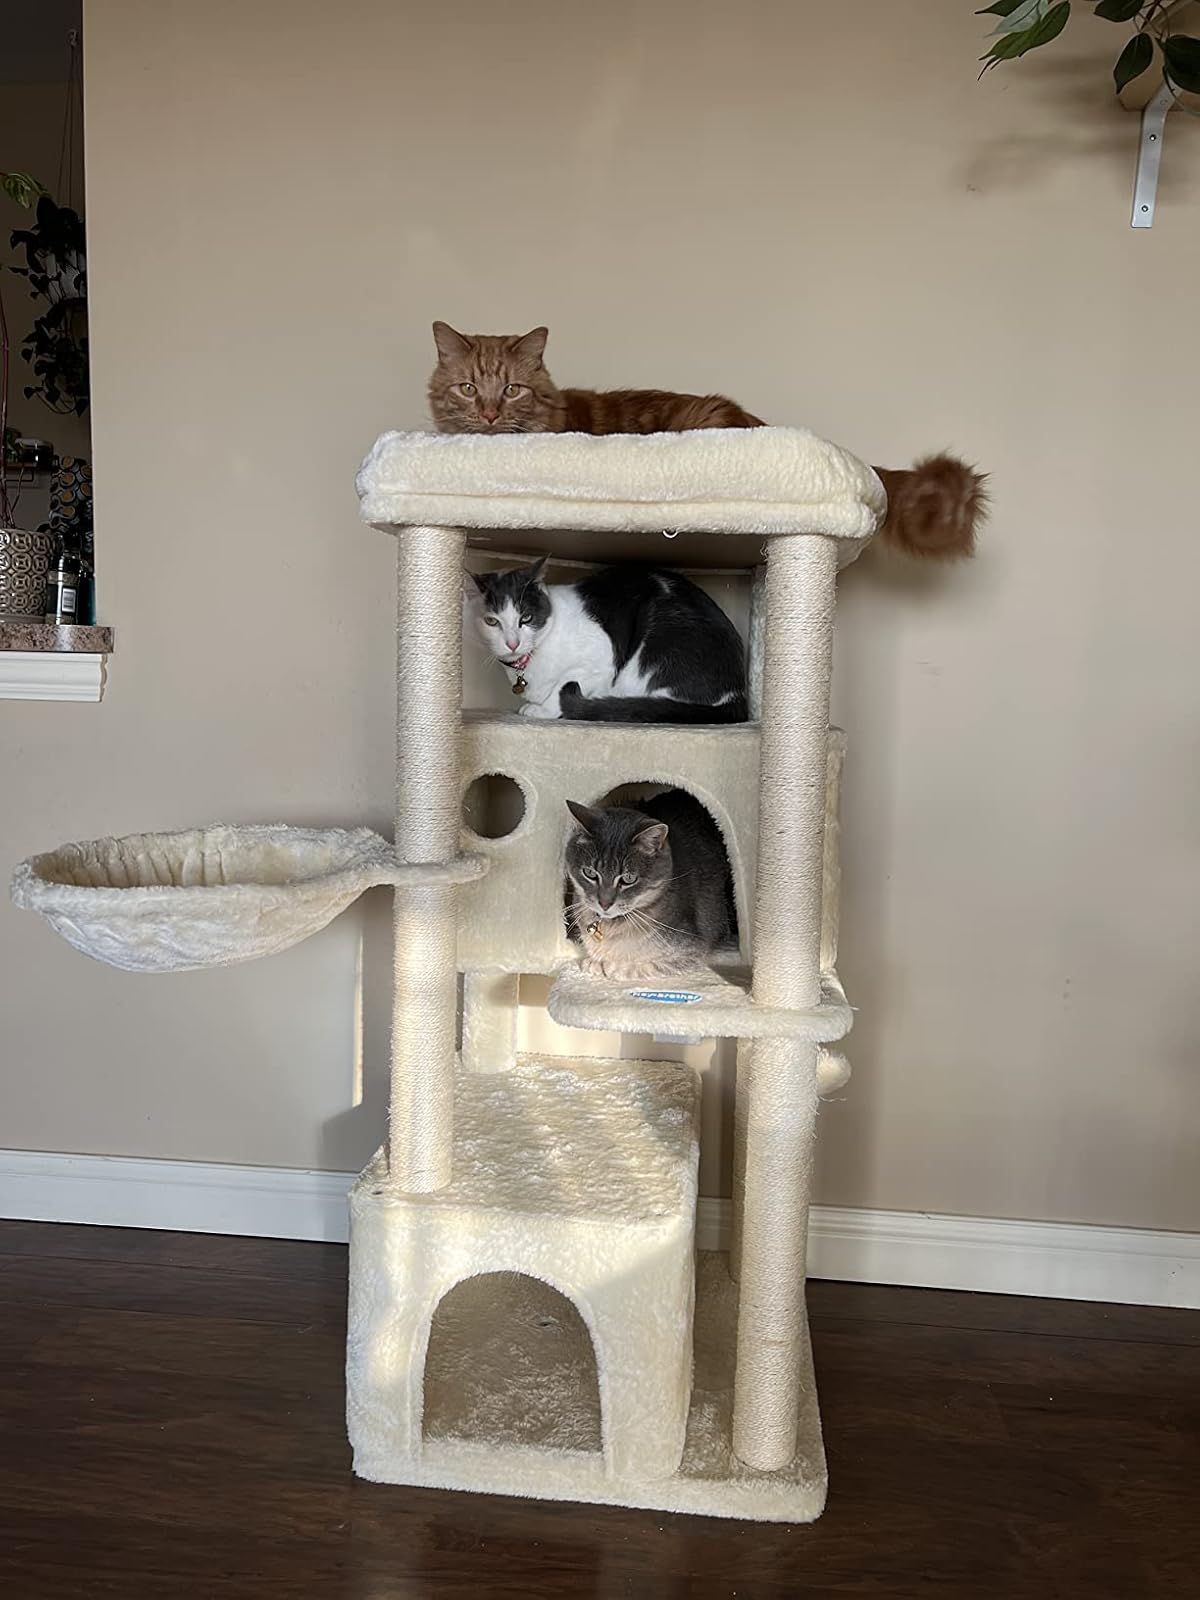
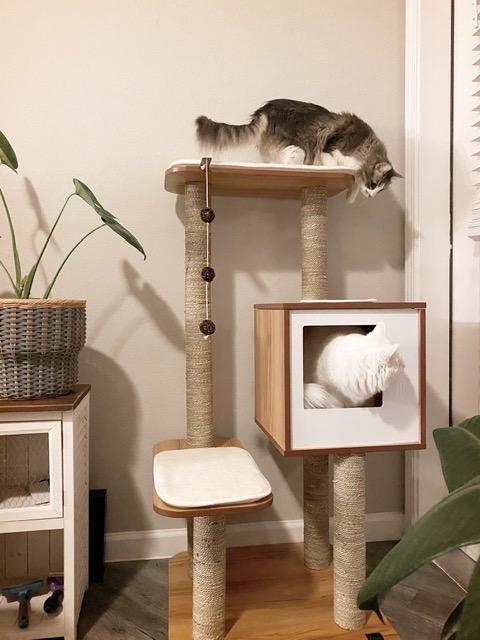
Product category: items_cat tree
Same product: no